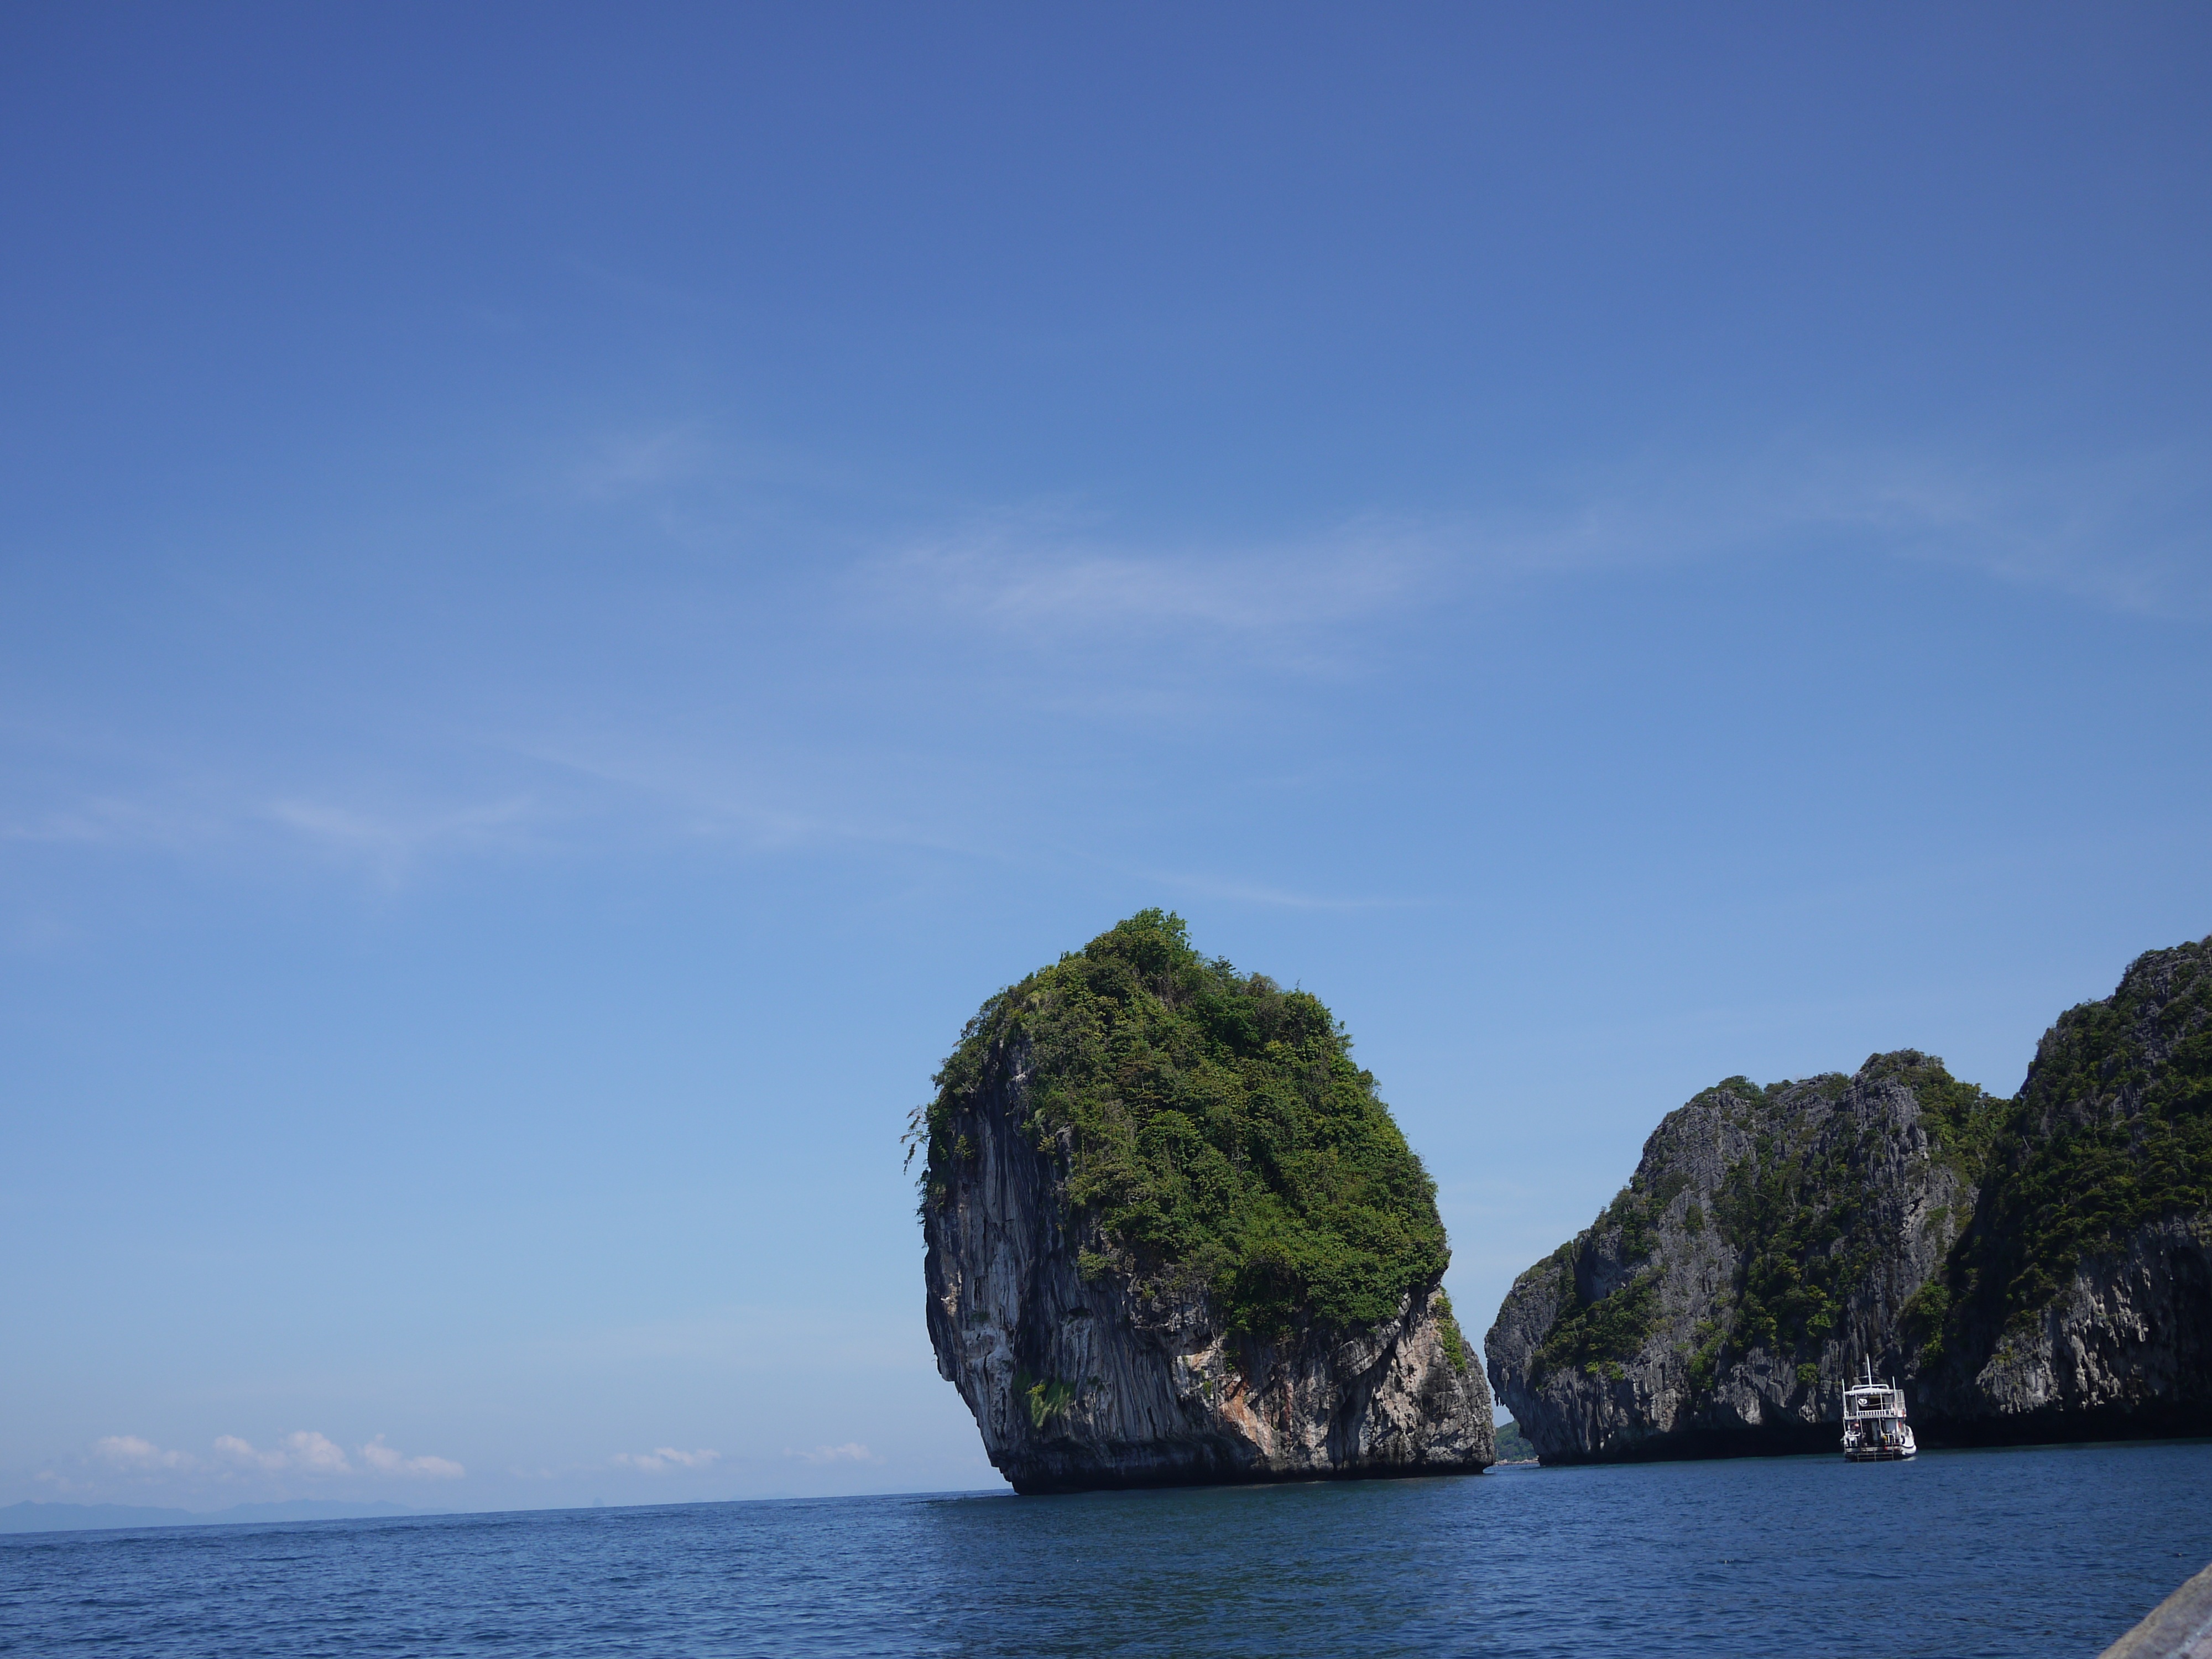
sea, coast, rock, ocean, horizon, cloud, sky, shore, travel, cliff, vehicle, bay, island, blue, fjord, terrain, thailand, body of water, rocks, joy, cape, islet, landform, the ship, appeasement, geographical feature